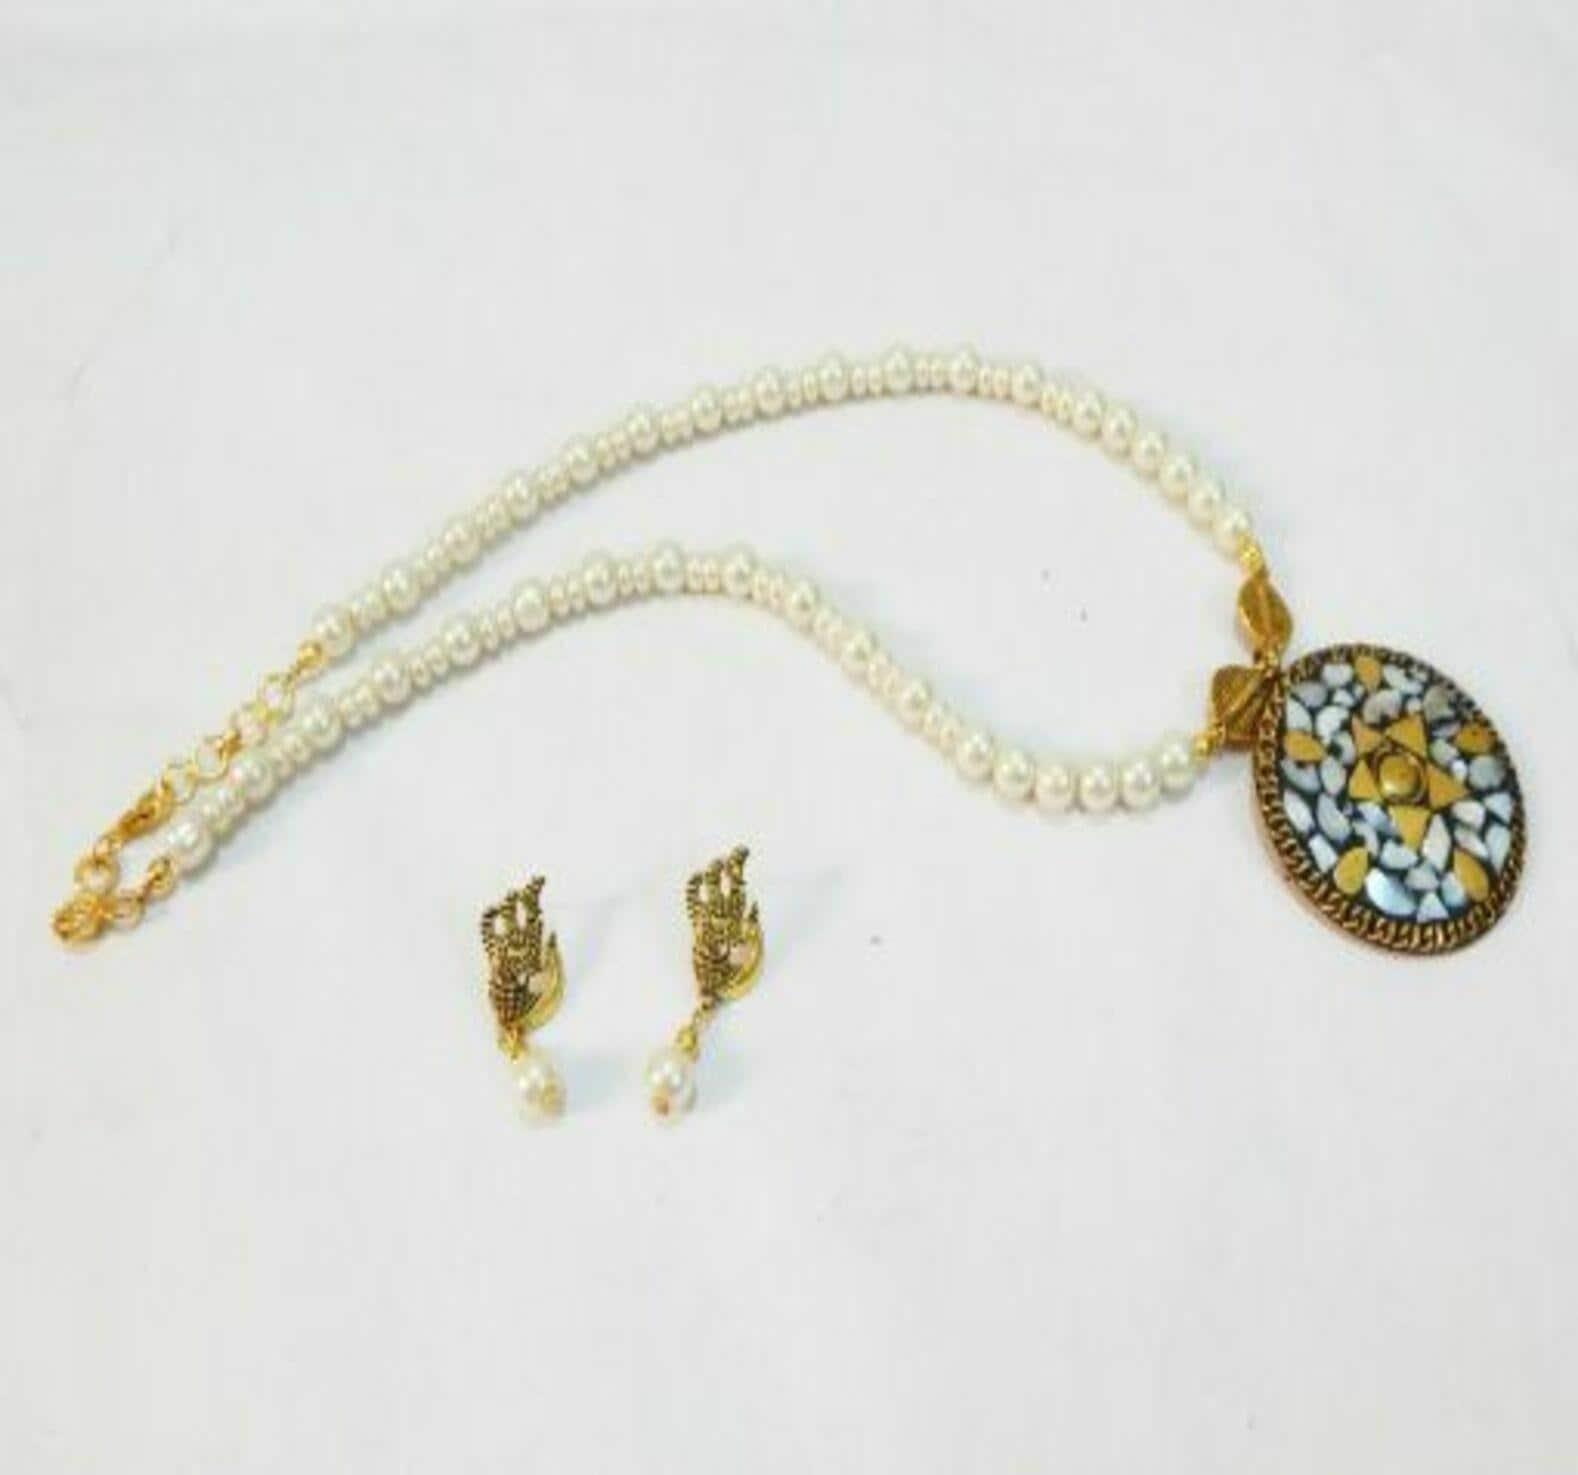
JAYA VISION ENTERPRISES Synthetic pearl beads with Pendant Necklace-tg49
Type: Necklaces
Brand: JAYA VISION ENTERPRISES
Price: Rs. 350
JAYA VISION ENTERPRISES Synthetic pearl beads with Pendant Necklace-tg49